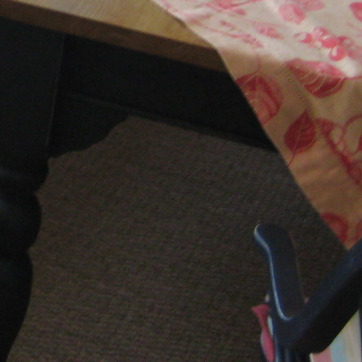
Material: carpet